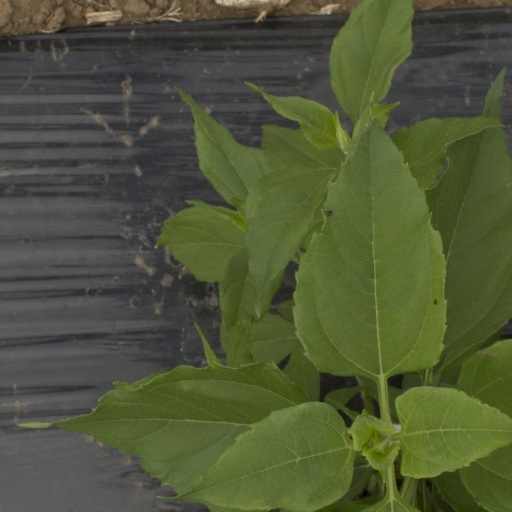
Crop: Jerusalem artichoke